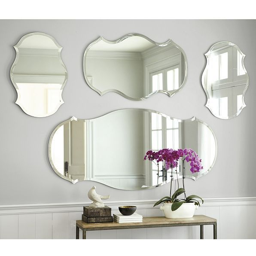
person : great for adding light without the weight of a traditional framed mirror , it features a wide beveled edge and is wired to hang either way .